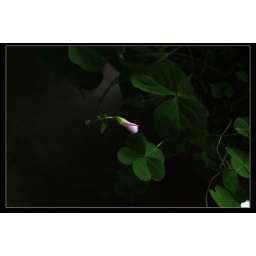
A flower on my home in the city. F35/2D